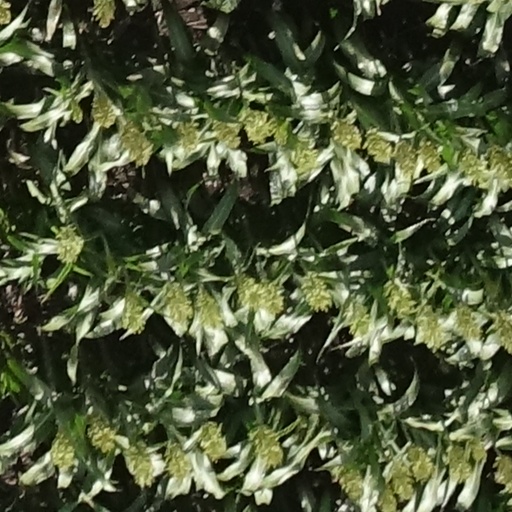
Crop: sorghum